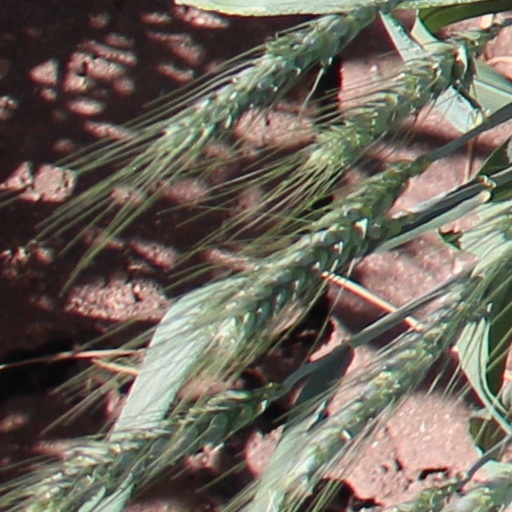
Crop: wheat